Octave Homberg

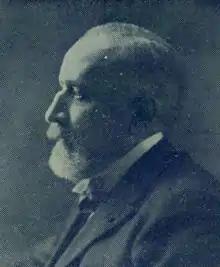

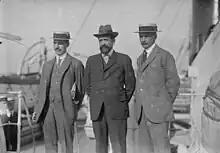
Basil Phillott Blackett, Octave Homberg and Ernest Mallet arriving in New York City to appeal for financial aid in 1915.

Octave Marie Joseph Kérim Homberg, Jr. (19 January 1876 – 9 July 1941) was a French diplomat, author, and financier. He was director of the Indo-China Bank.